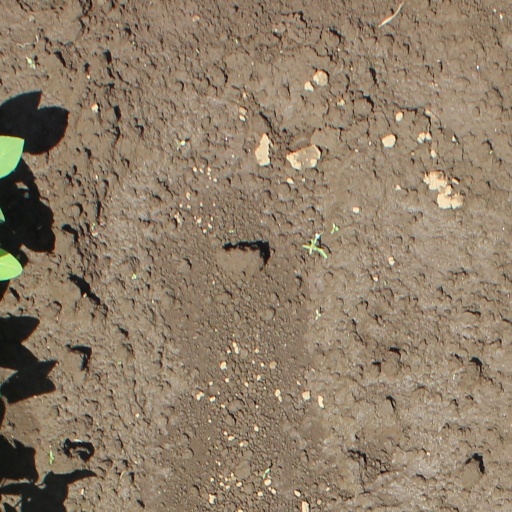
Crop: soybean